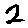
Label: 2